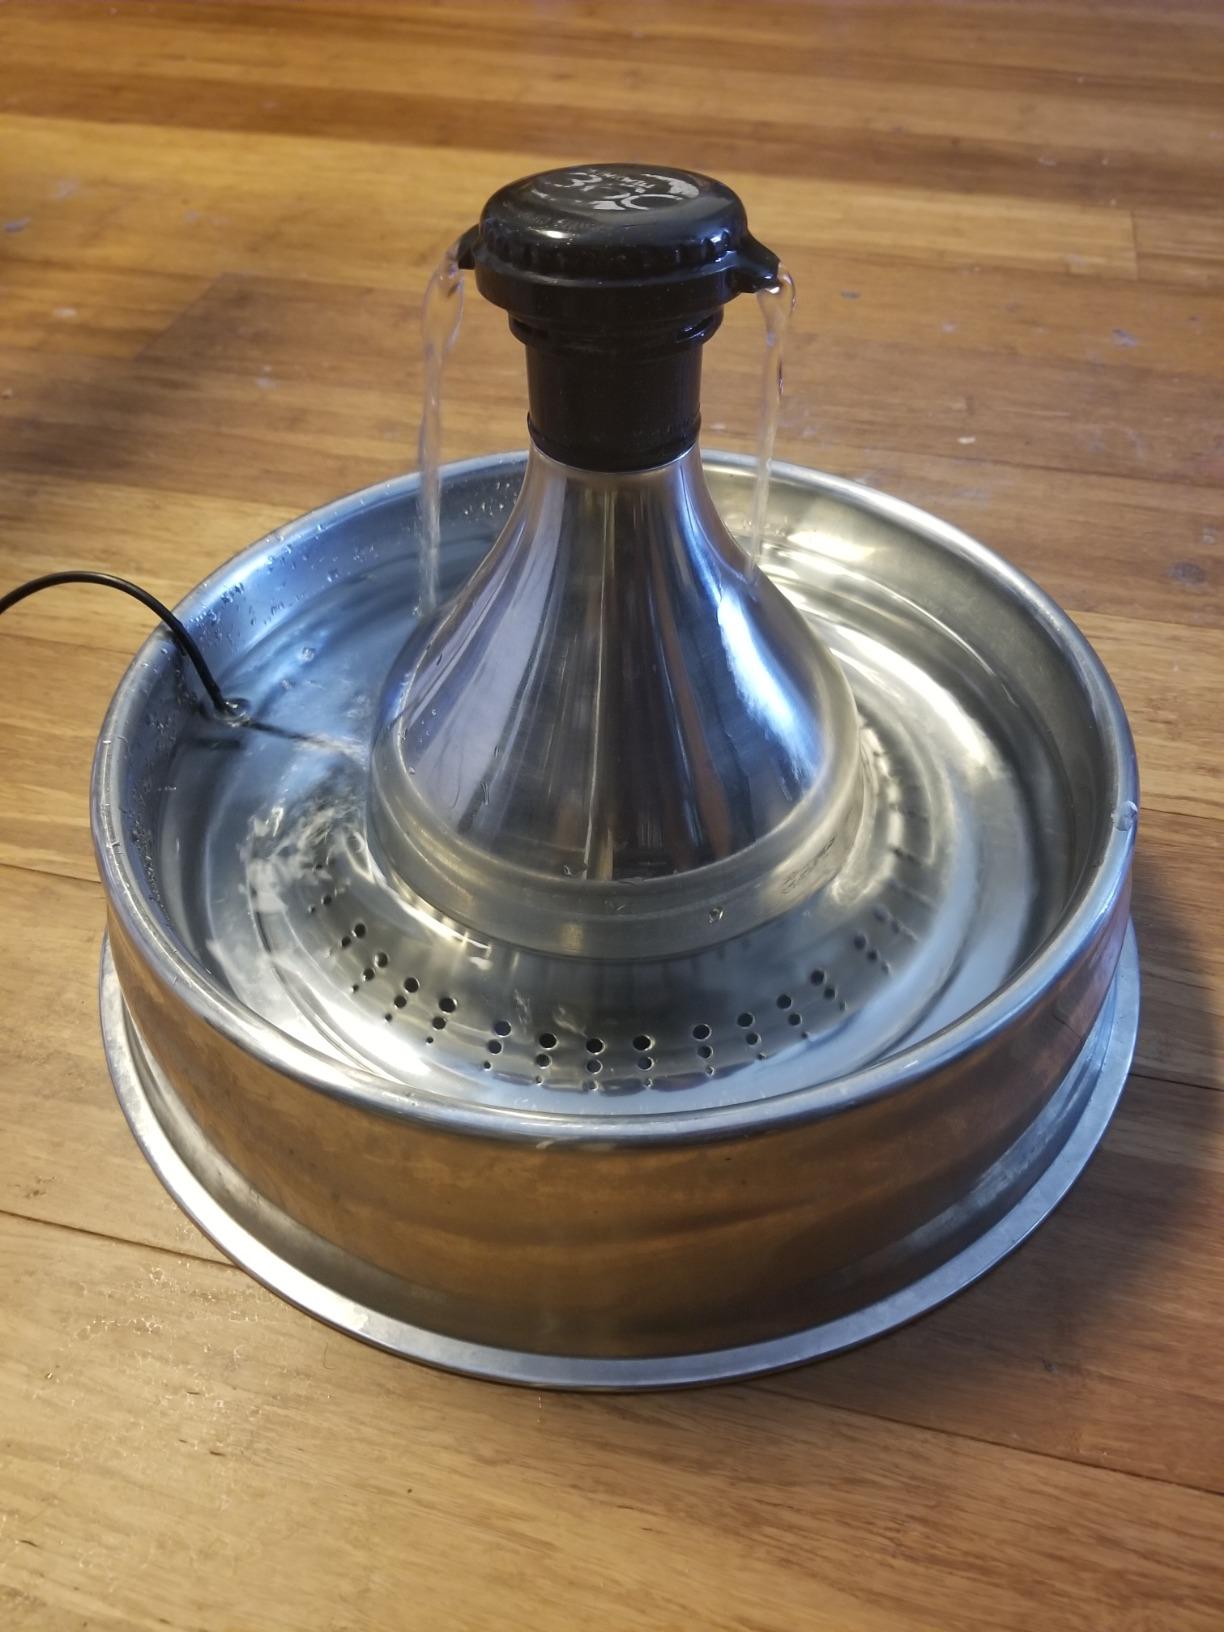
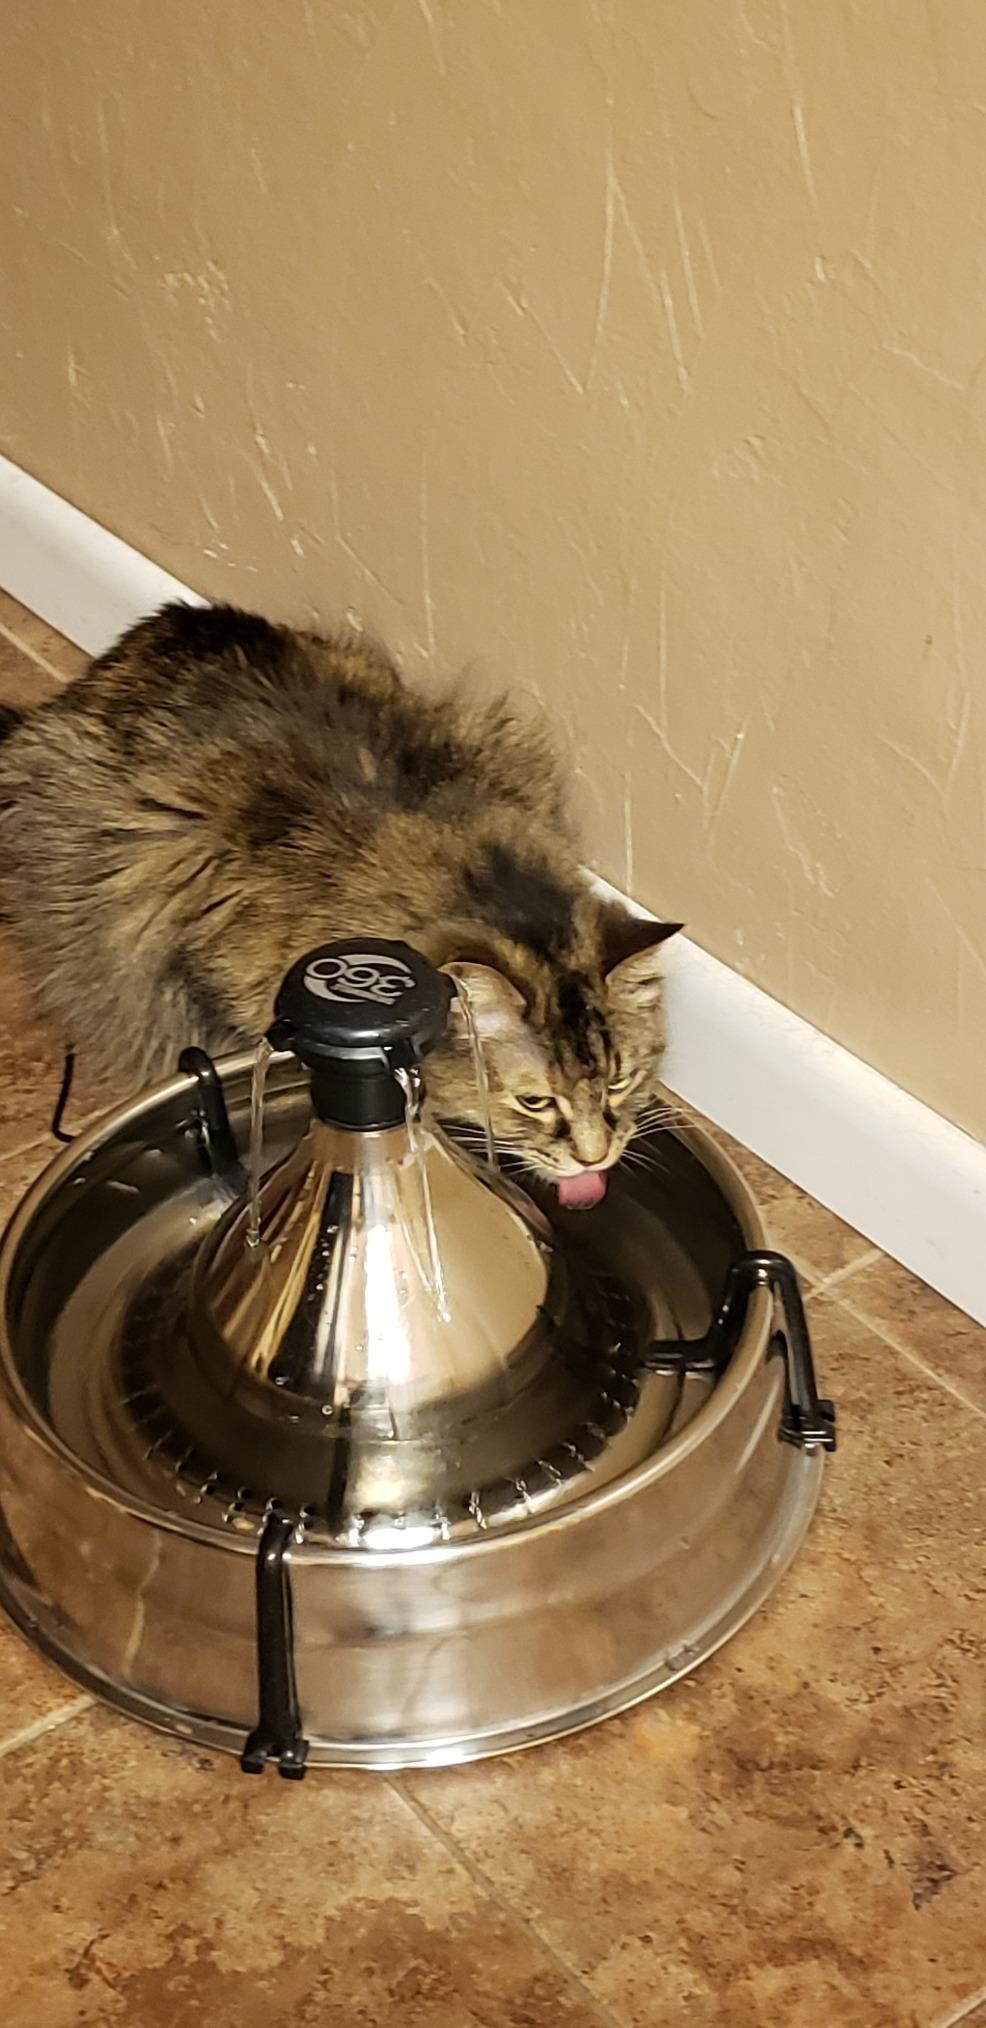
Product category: items_bowl
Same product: yes